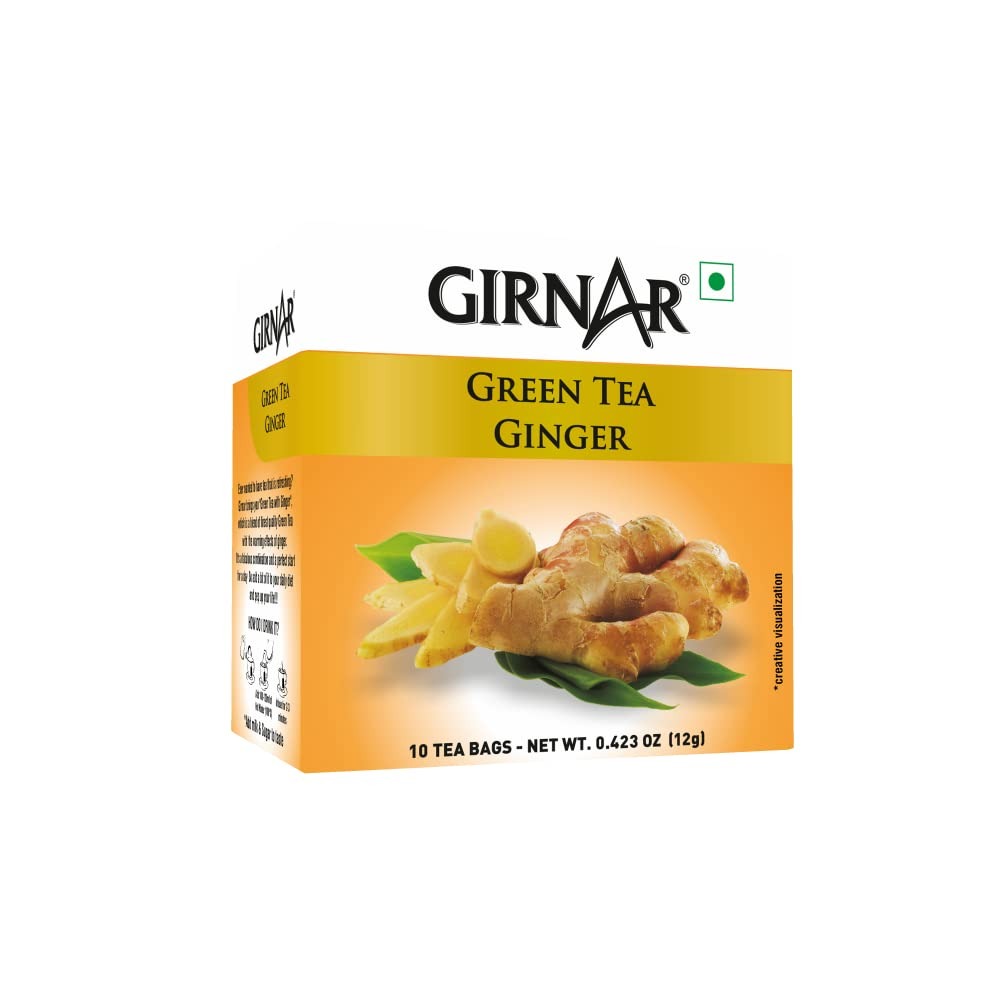
Item Name: Girnar Green Tea Ginger (12G)
Bullet Point 1: Increases metabolism.
Bullet Point 2: Rich in antioxidant and prevents aging.
Bullet Point 3: Acts as immune-modulator for the human body.
Bullet Point 4: Helps to distress and soothes and calms your system.
Bullet Point 5: Pack Of 10 Tea Bags Individually Foil Wrapped.
Product Description: Ginger, a home remedy accepted around the world is combined with the goodness of Green Tea to offer the Tea connoisseur a cup full of health. The warmth of the spicy Ginger flavour will revitalise and reincarnate the body in an earthly fashion. The tingling sensation of Ginger has been delicately balanced with the softness of pure Green Tea.
Value: 1.0
Unit: Count

Price: 7.62